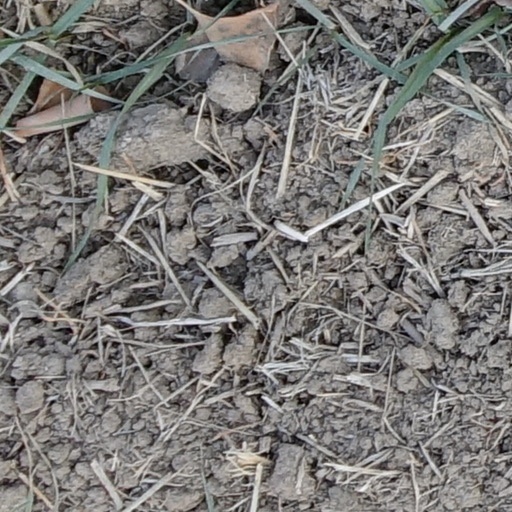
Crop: wheat